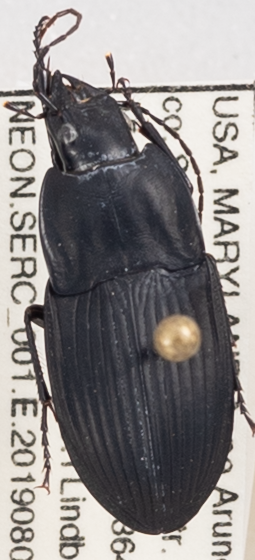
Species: Dicaelus furvus furvus
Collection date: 2019-08-08
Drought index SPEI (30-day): -0.46
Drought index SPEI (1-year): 1.28
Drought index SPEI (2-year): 1.69